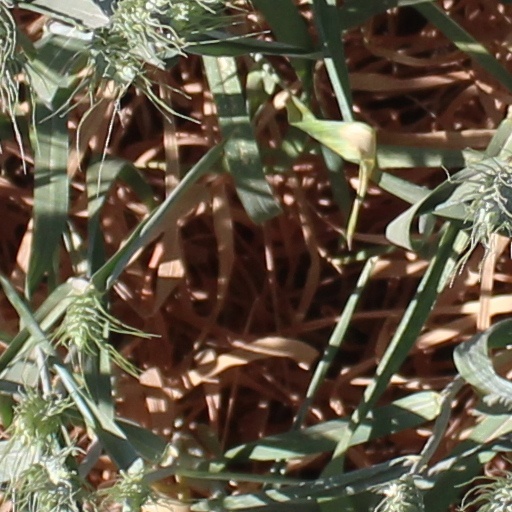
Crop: wheat